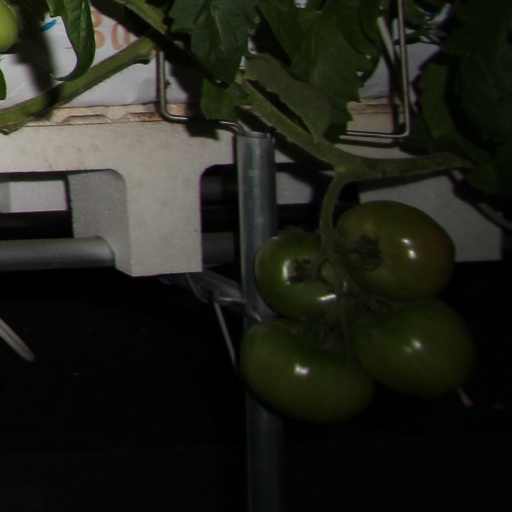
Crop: tomato